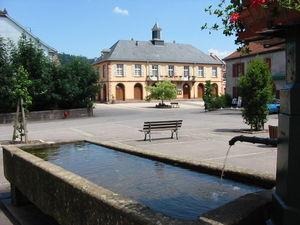
mairie de Saales (Bas-Rhin, France).
Saales, également dénommée Saâles, est une commune française, située dans l'arrondissement de Molsheim du département du Bas-Rhin, en région Grand Est.